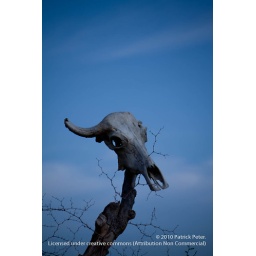
This was taken in a bare land in kirinda, i liked the way the skull was displayed against the clear sky